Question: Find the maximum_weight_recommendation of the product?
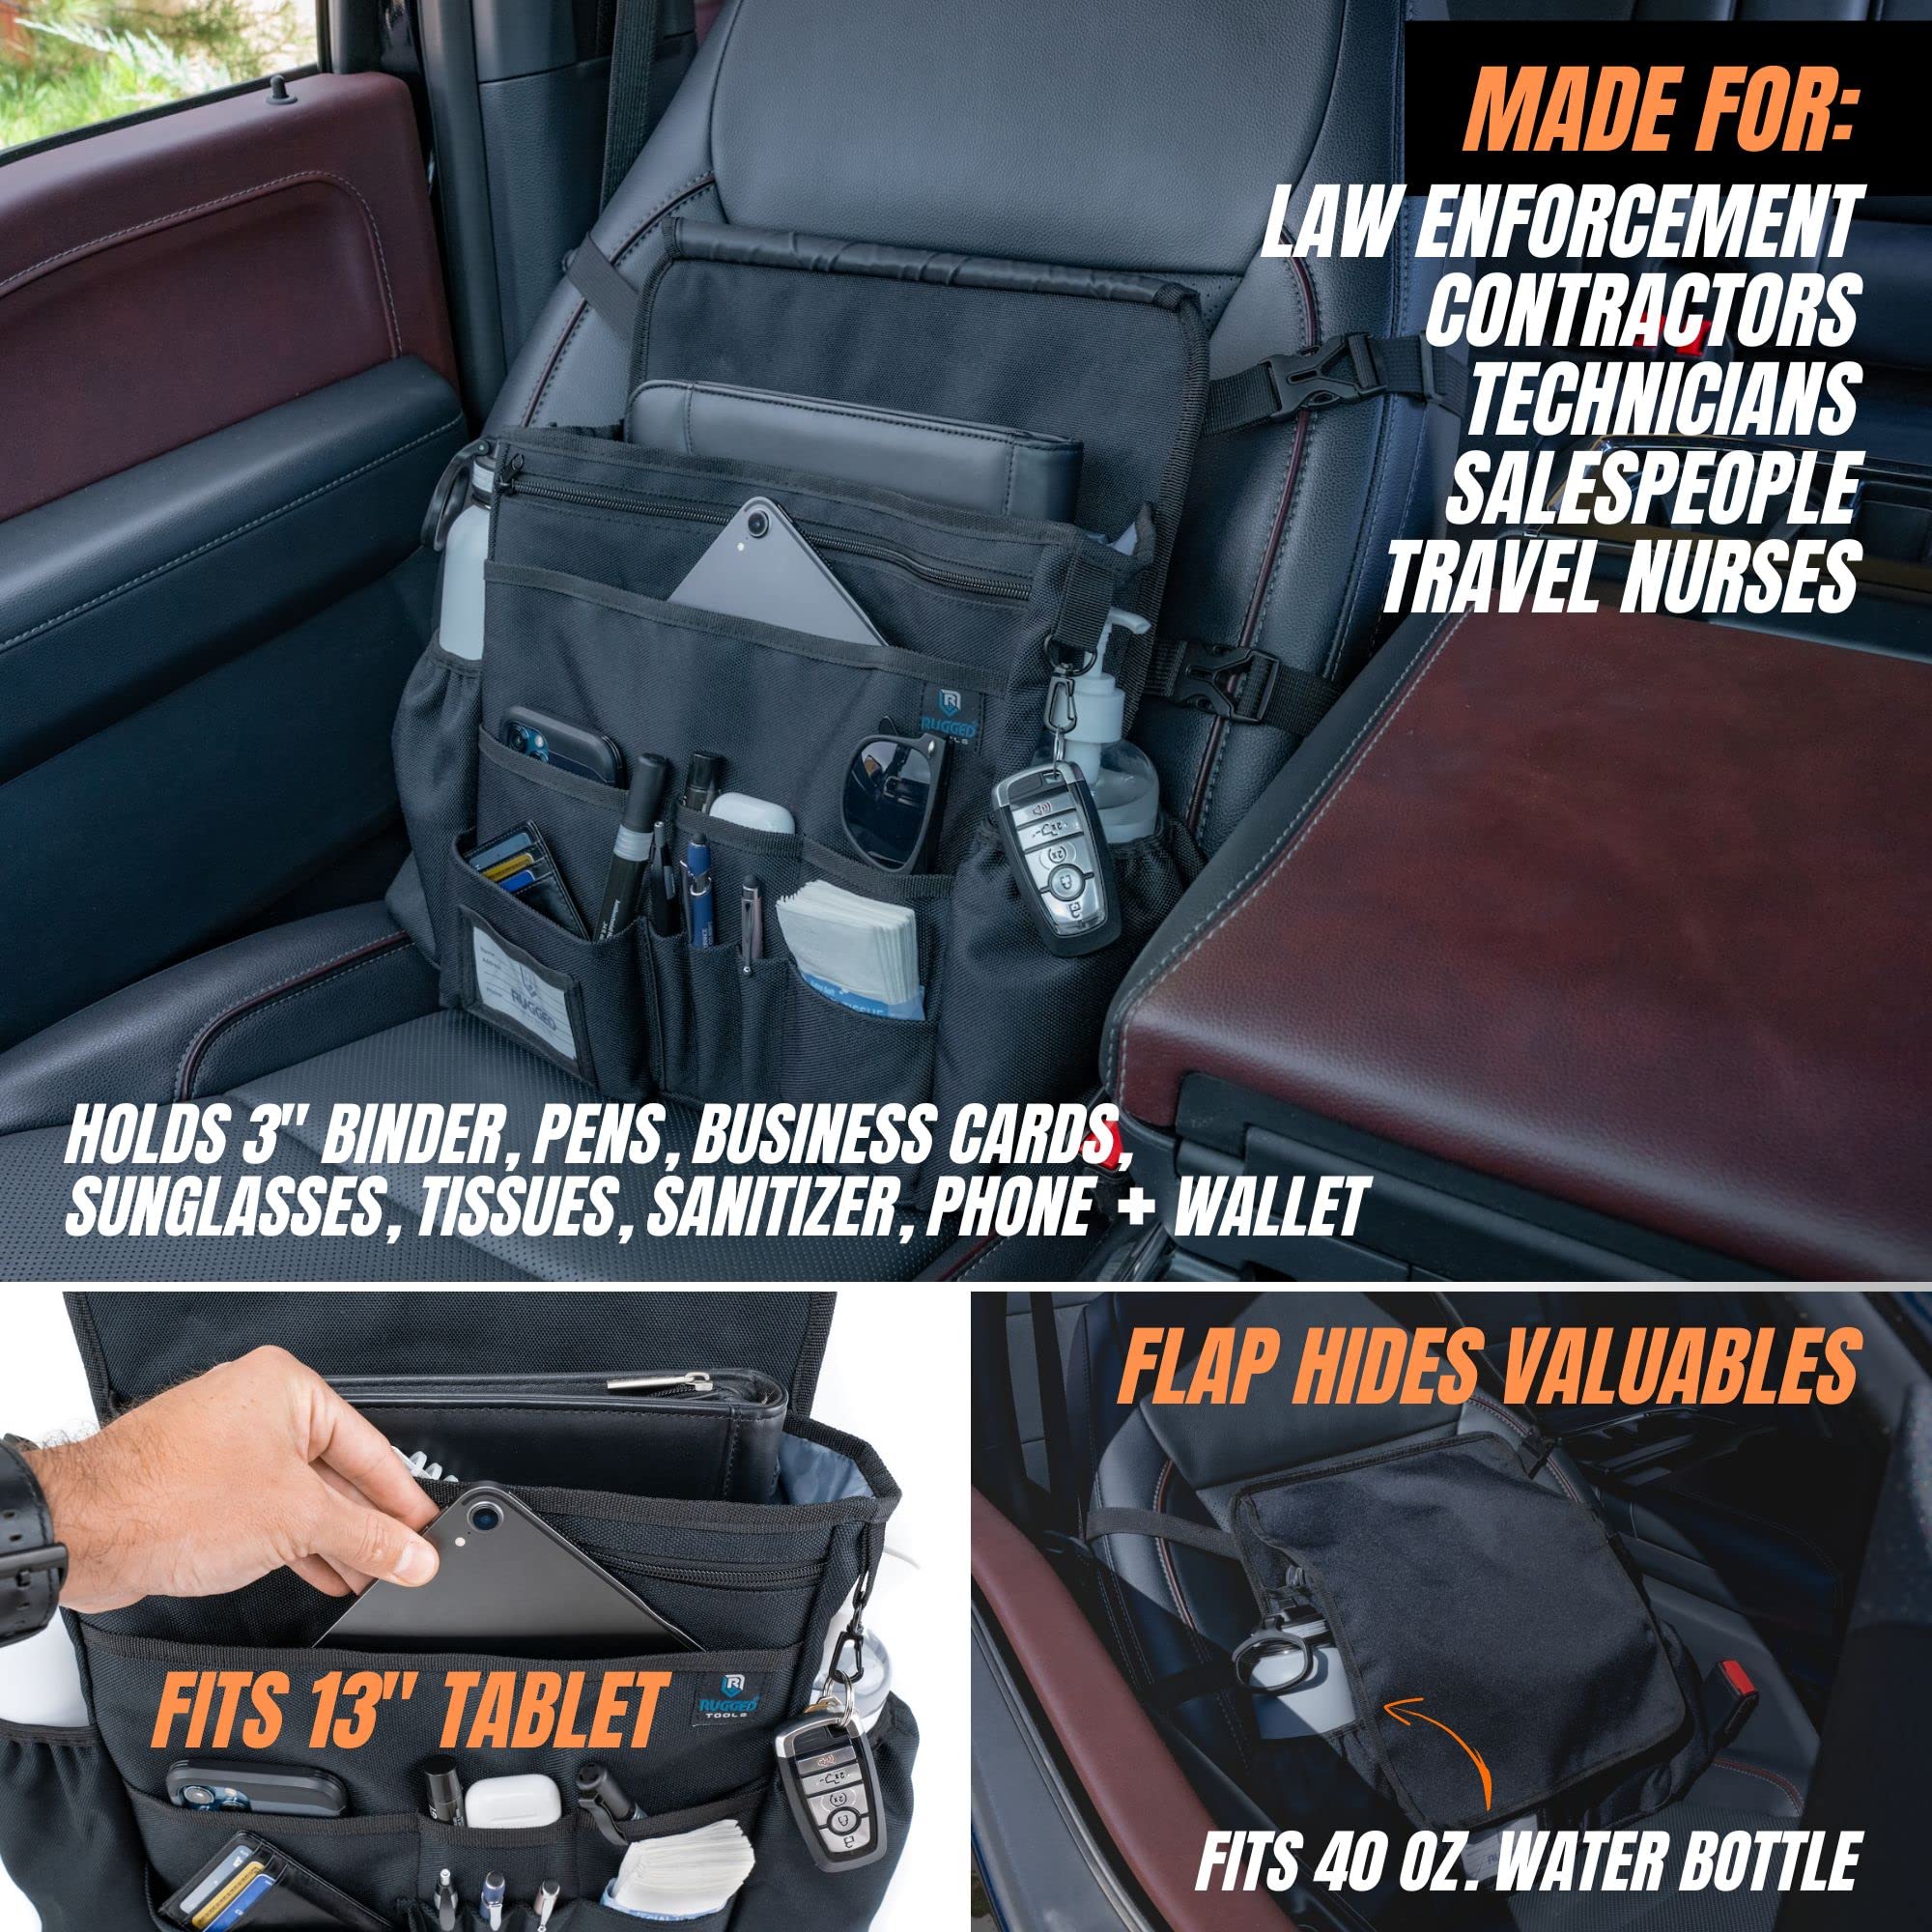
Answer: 40.0 ounce